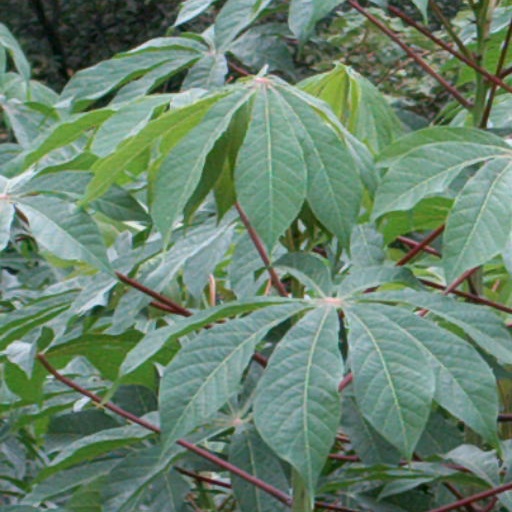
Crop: cassava